Virginian EL-2B

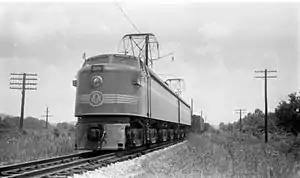
Virginian EL-2B, near Salem, VA., July 11, 1953

The Virginian Railway's class EL-2B comprised four two-unit electric locomotives with AAR (B+B-B+B)+(B+B-B+B) wheel arrangements. The locomotives were used on the electrified portion of the railroad, from Roanoke, Virginia to Mullens, West Virginia. These large motor-generator locomotives weighed , were long, and were capable of producing .